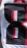
Number: 8